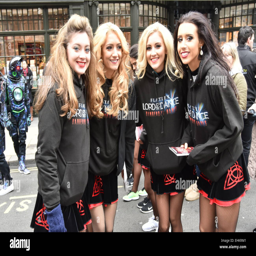
hundreds of people attends holiday through the streets .